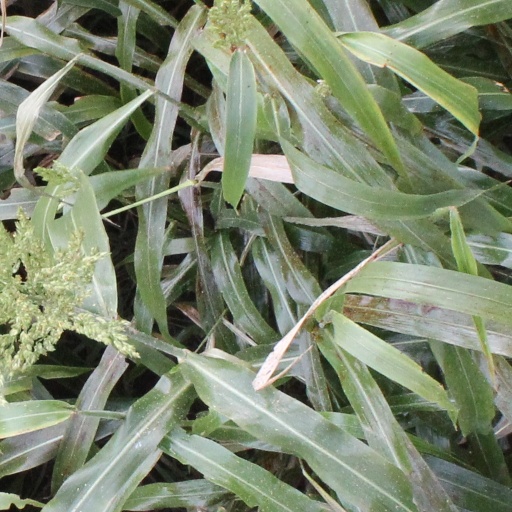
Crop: sorghum